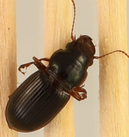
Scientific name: Cratacanthus dubius
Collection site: Central Plains Experimental Range NEON (CPER), plot CPER_009